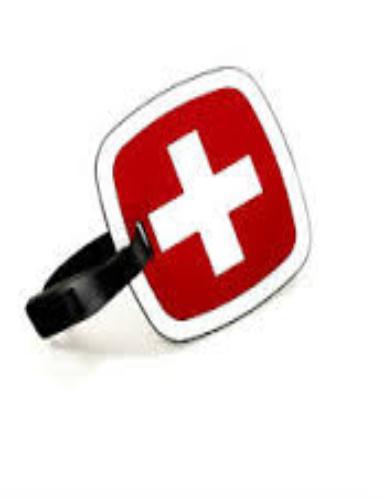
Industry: Necessities